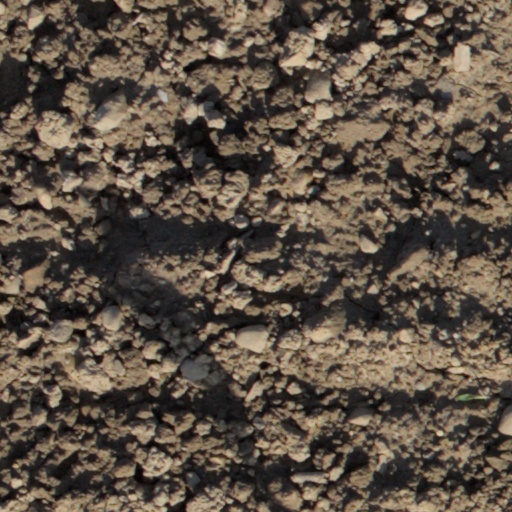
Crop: wheat